Answer in natural language. Consider the 3D positions of the objects in the scene and not just the 2D positions in the image. Is the centerpoint of  white rectangular dining table at a higher height than black wooden dresser? Choose between the following options: yes or no
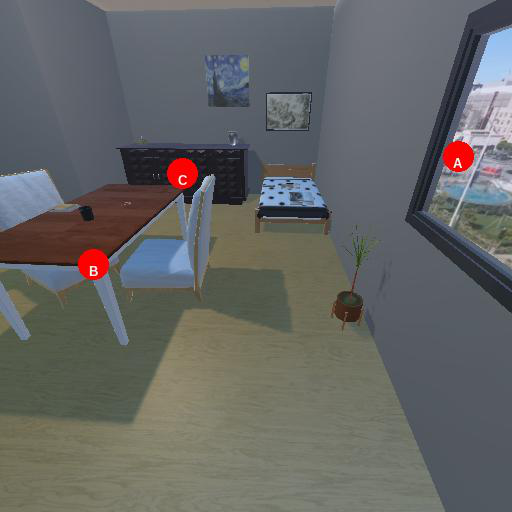
<answer>yes</answer>